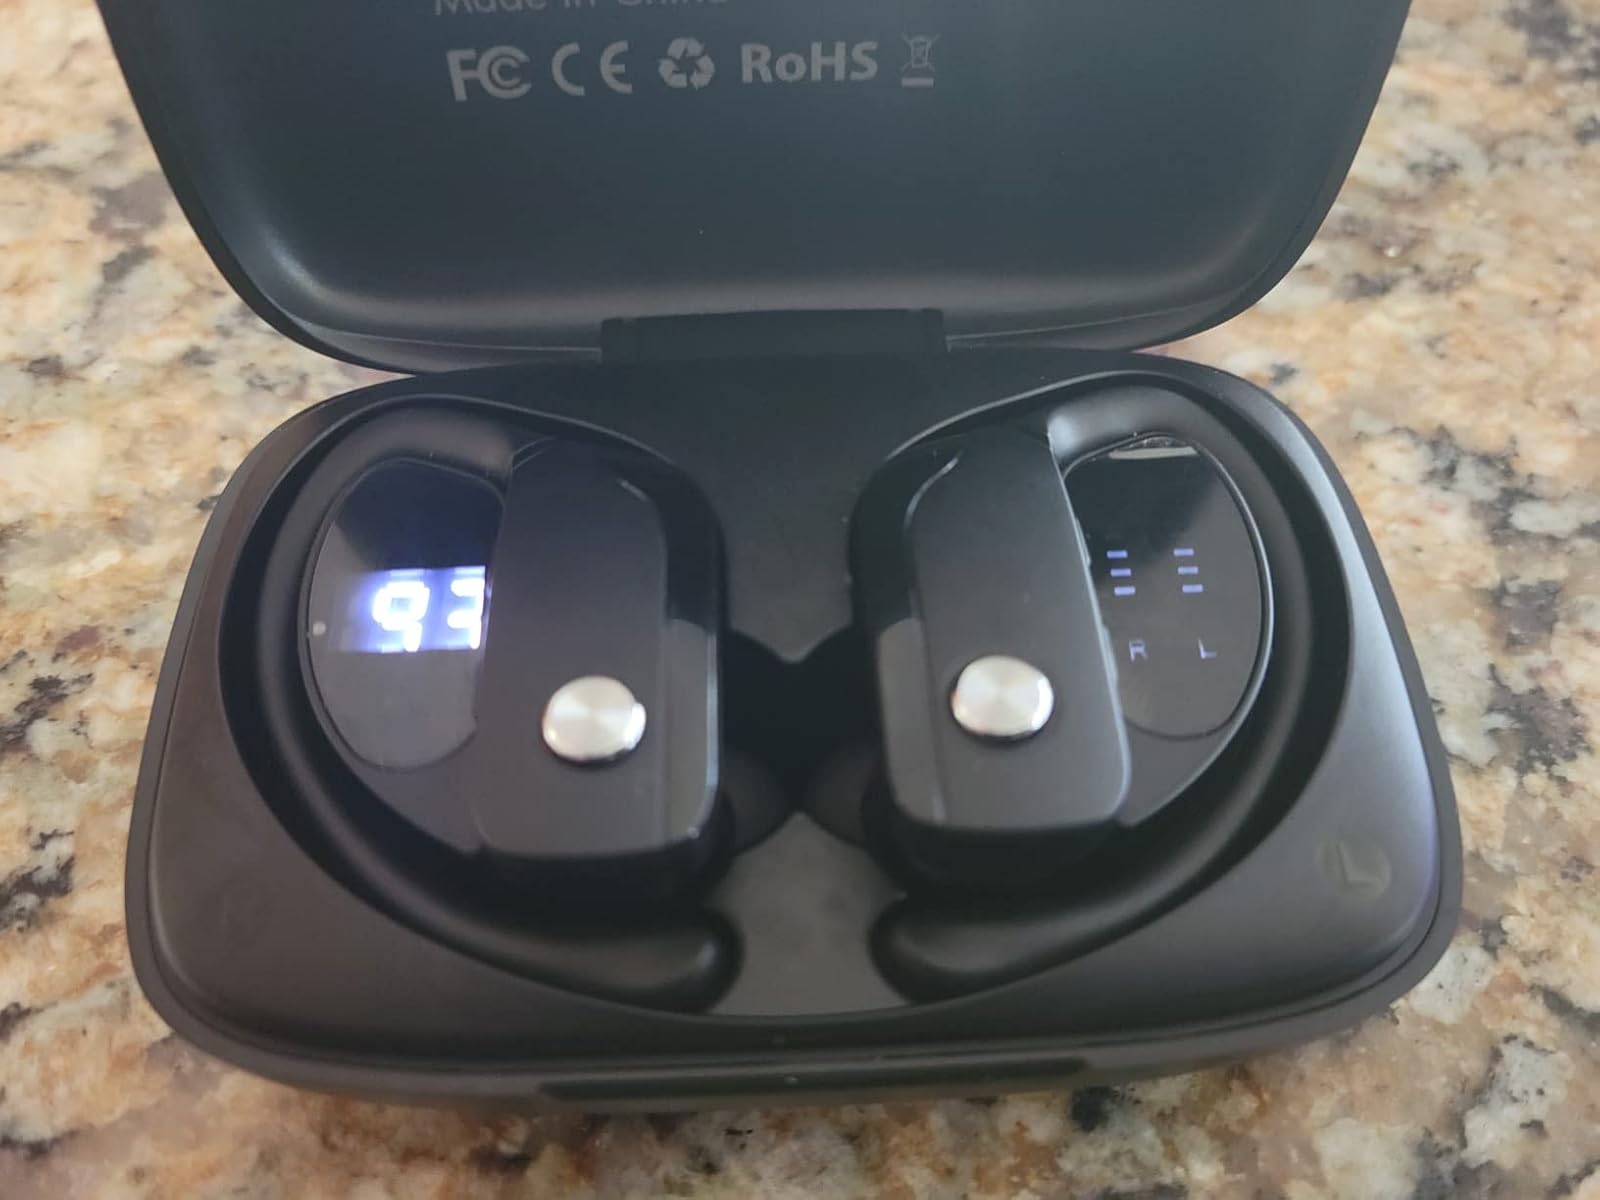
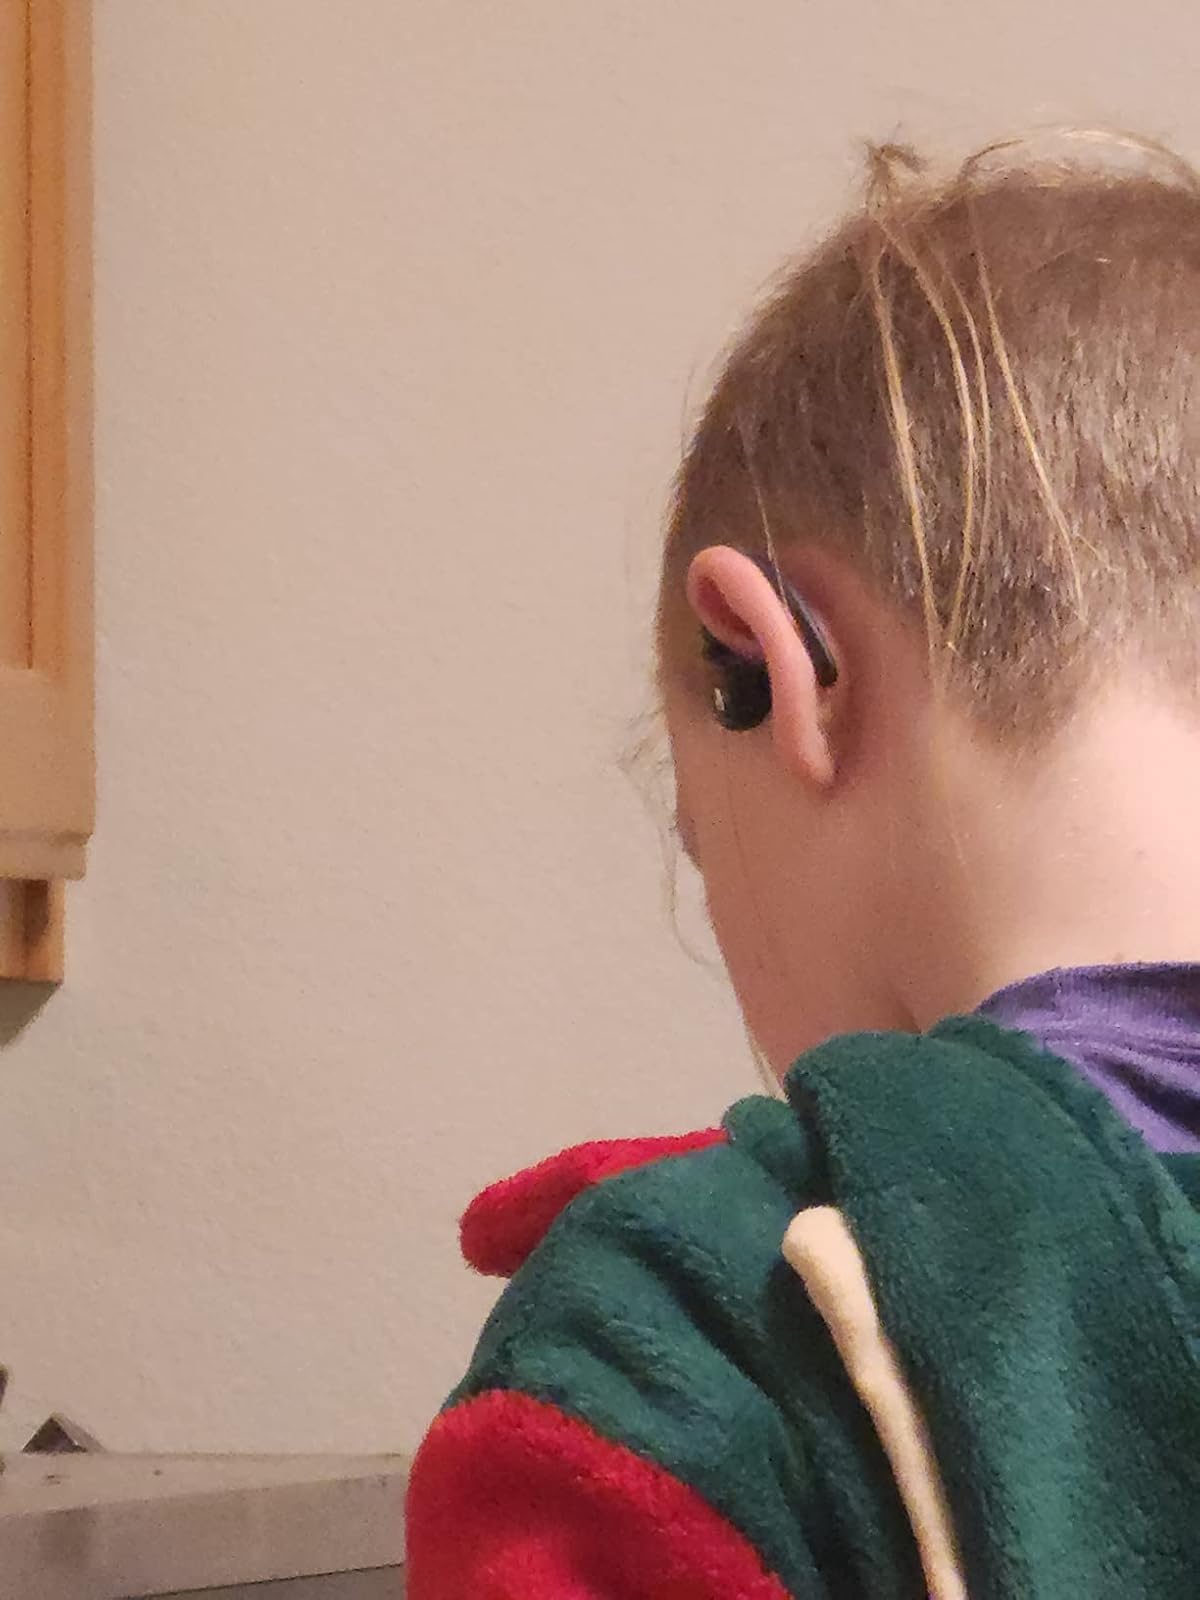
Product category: earbuds
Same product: no